Houthis

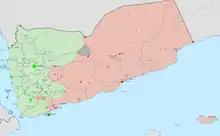
The situation in March 2015: Houthi dominance of Western third of Yemen

There is a difference between the al-Houthi family and the Houthi movement. The movement was called by their opponents and foreign media "Houthis". The name came from the surname of the early leader of the movement, Hussein al-Houthi, who died in 2004.